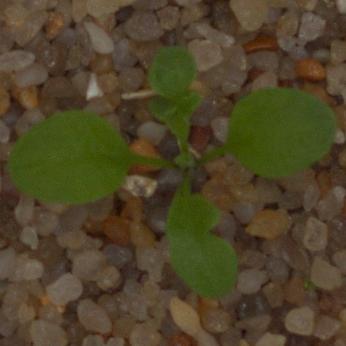
Label: shepherds_purse